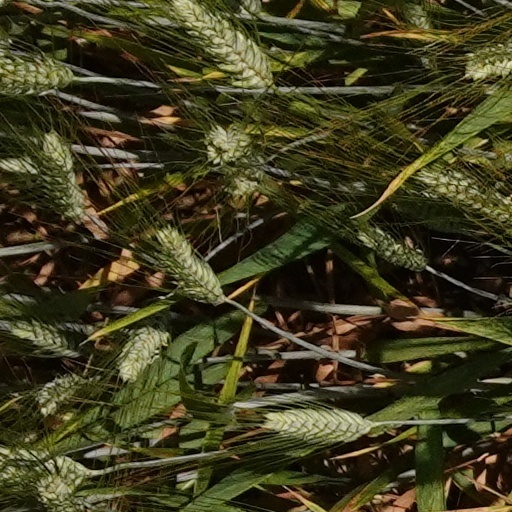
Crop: wheat